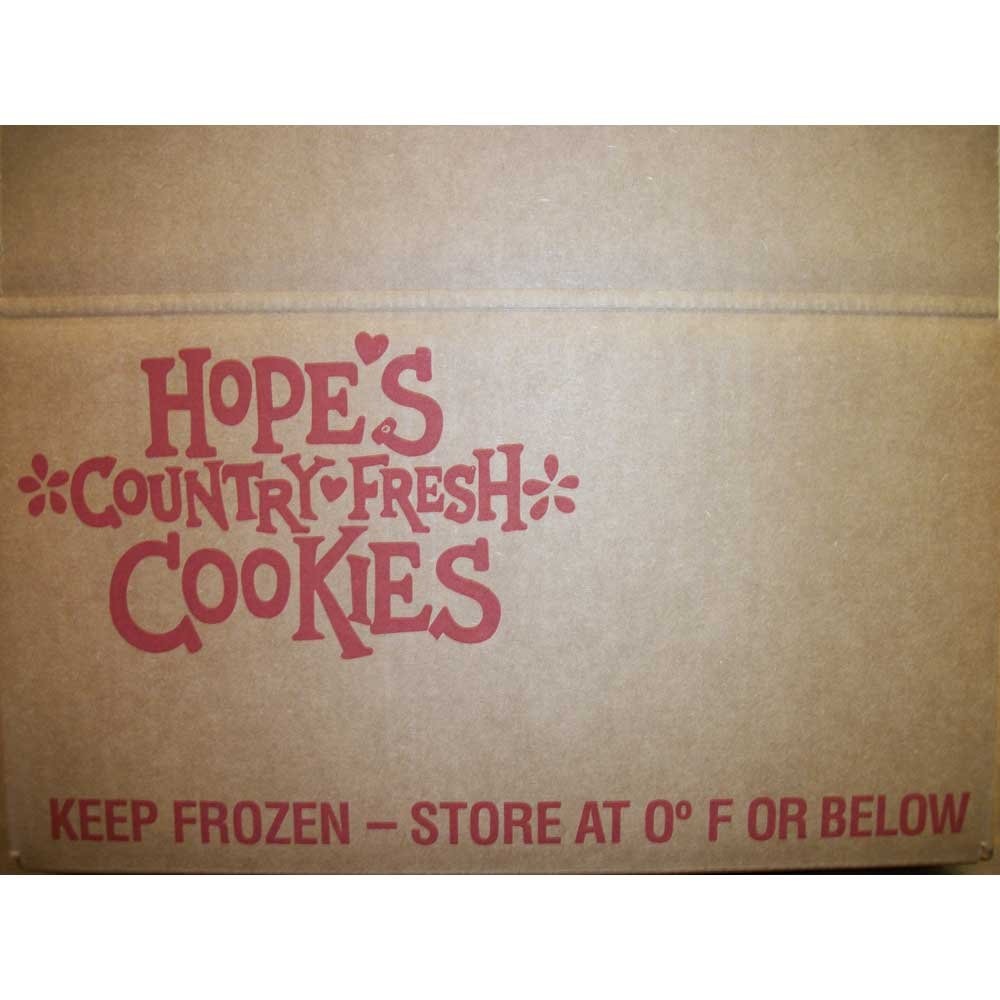
Item Name: Hopes Cookies Homestyle Old Fashioned Sugar Cookie Dough, 1.5 Ounce -- 213 per case.
Bullet Point: Ships frozen, CANNOT be cancelled after being processed.
Product Description: Hopes Cookies Homestyle Old Fashioned Sugar Cookie Dough, 1.5 Ounce -- 213 per case. Kosher
Value: 213.0
Unit: Count

Price: 173.22